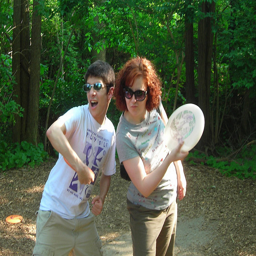
A woman is playing frisbee while a young man poses next to her.
A man and woman standing together with a frisbee
Two people standing beside each other making facial expressions while the woman holds a frisbee.
A man and a woman pose together in the woods.
two people standing next to each other in a forest with one person holding a frisbee